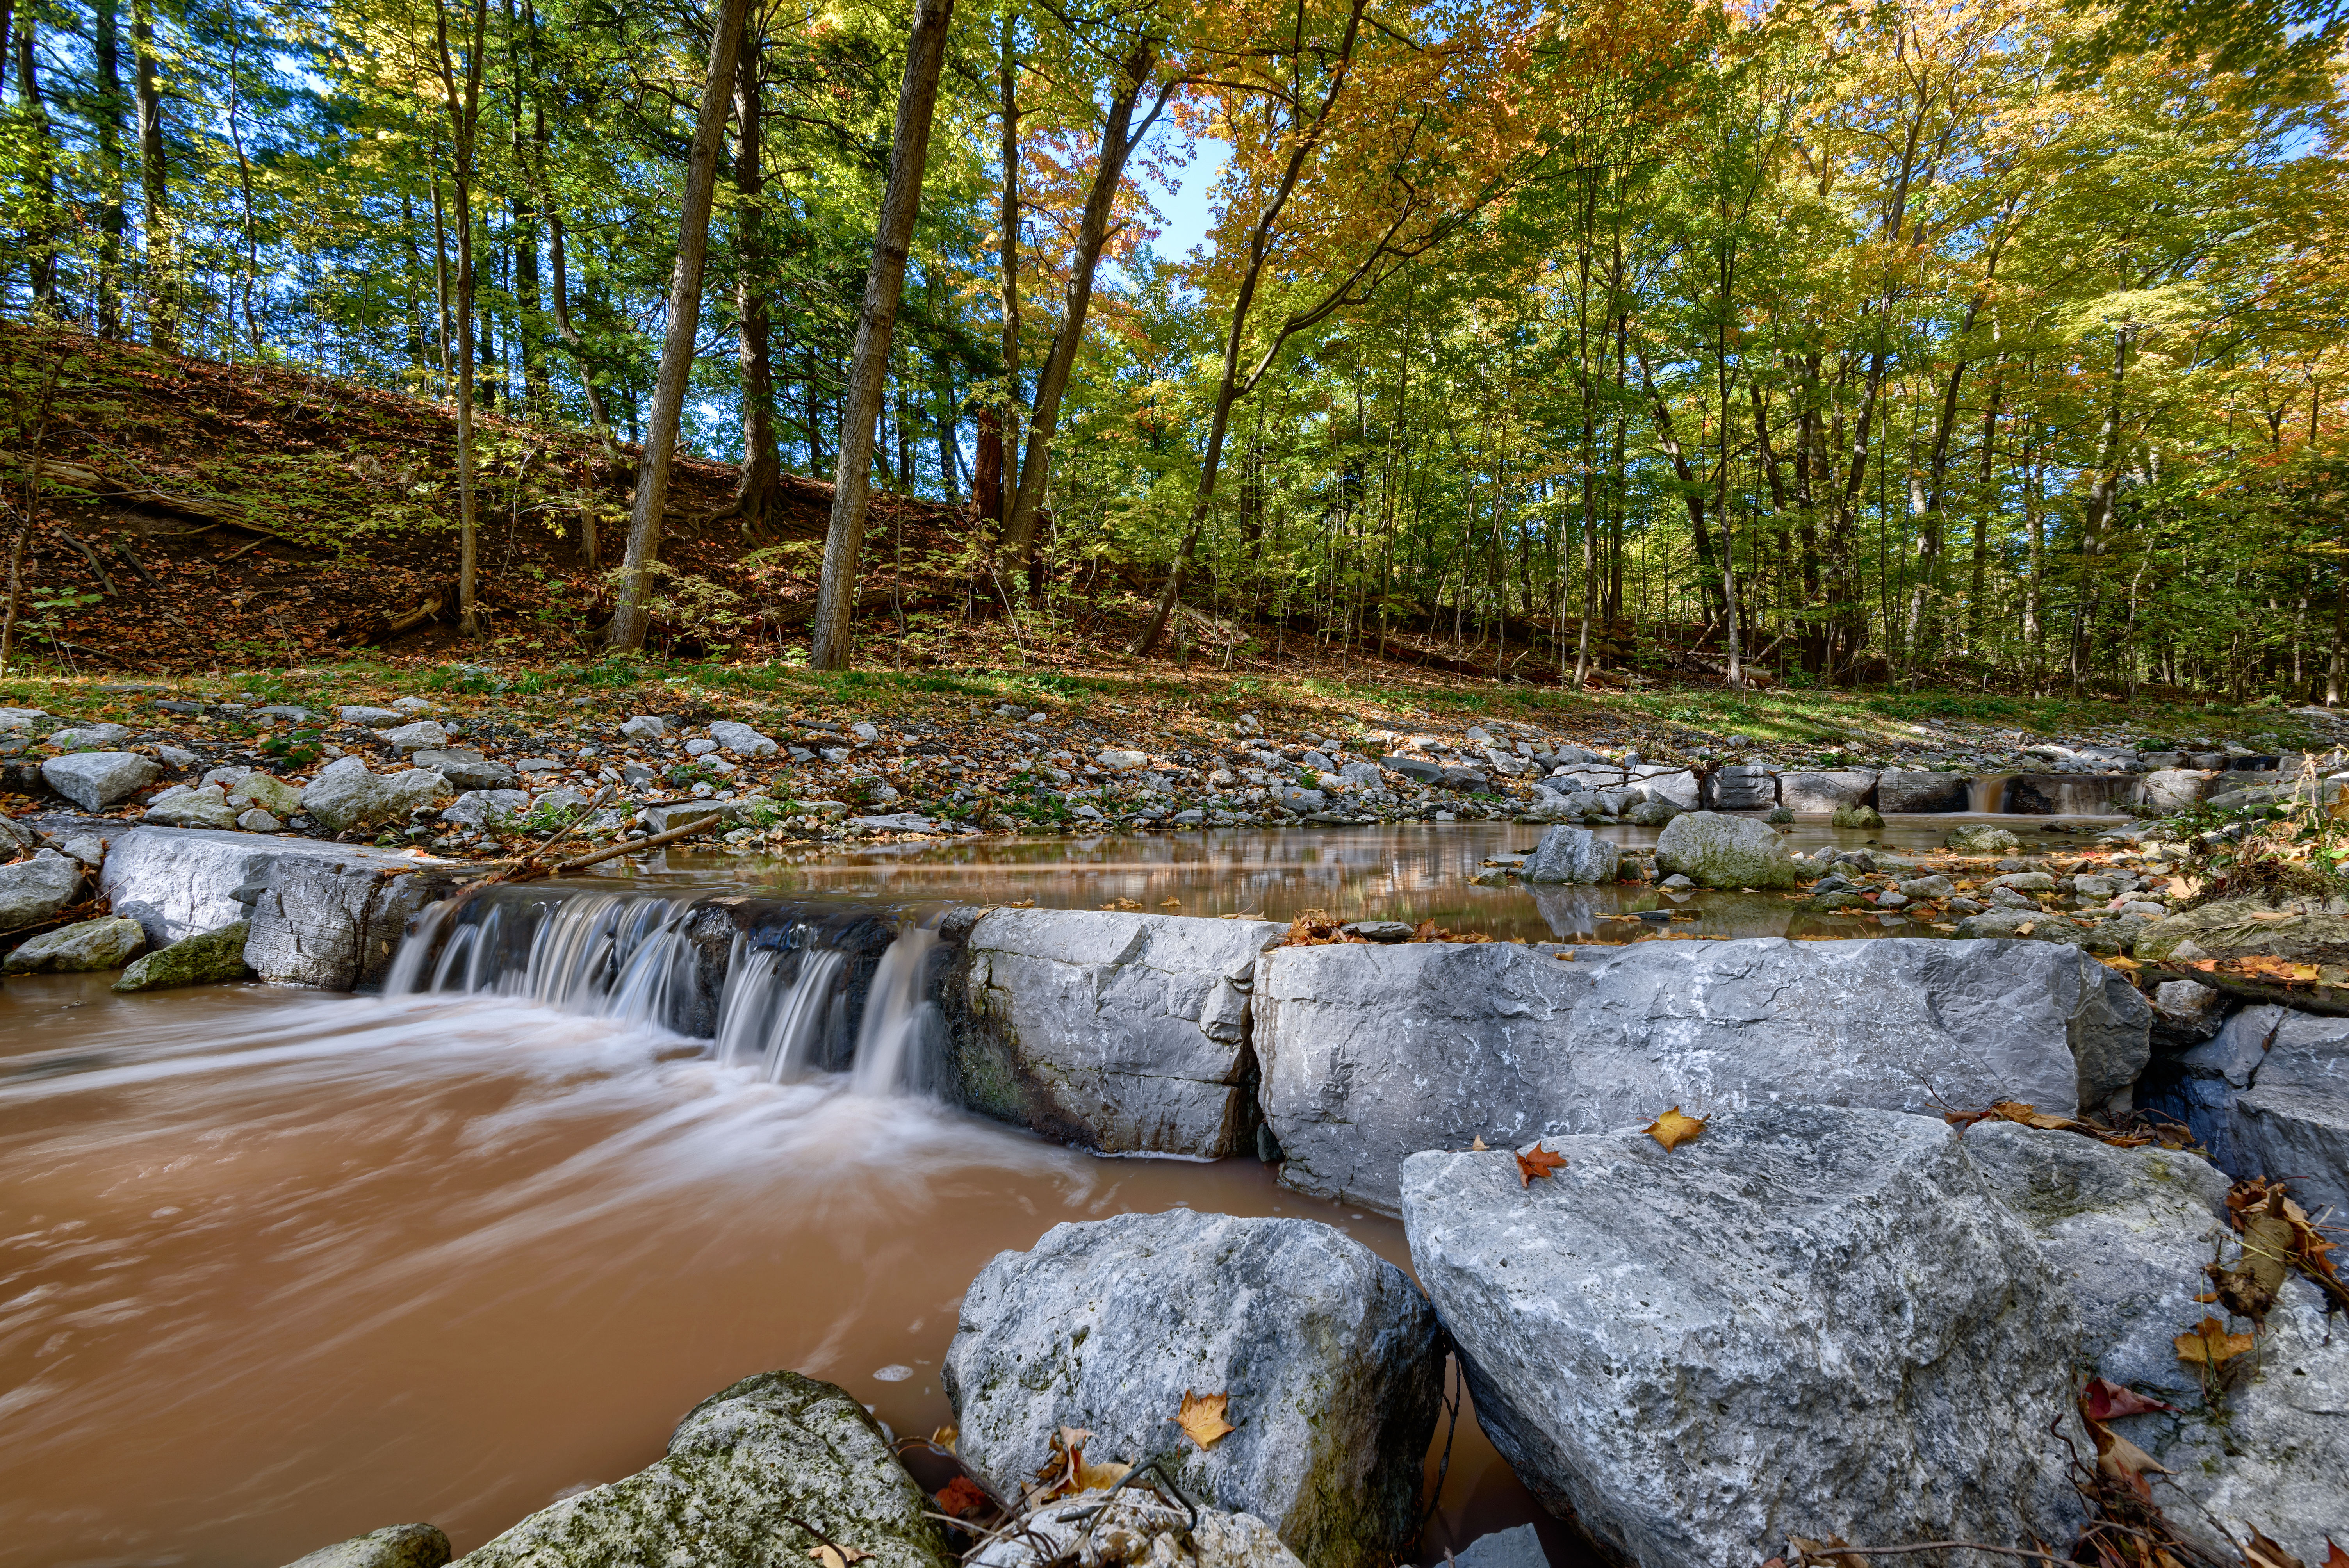
landscape, tree, water, nature, forest, rock, waterfall, creek, wilderness, leaf, river, pond, stream, cascade, autumn, park, rapid, season, body of water, trees, hdr, cool image, canada, mississauga, ontario, sns, ca, woodland, i, water feature, watercourse